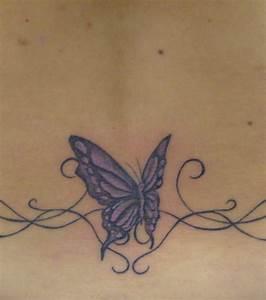
butterfly